Heythrop Zoological Gardens

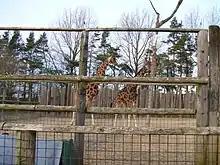
Giraffes at the zoo

The zoo also houses Amazing Animals, a company run by Jim and Sally Clubb that hires out trained animals for films, television and private events. The company claims that the zoo location is the largest private zoo in Europe specifically built to meet the needs of film and television production. It is the largest trainer and supplier of animals to the UK film and television industry; and most zoo-type animals that appear on film sets in the UK are provided by the company. As well as providing animals, the company has its own studio space on site with greenscreen capabilities and around half of its work is carried out there.